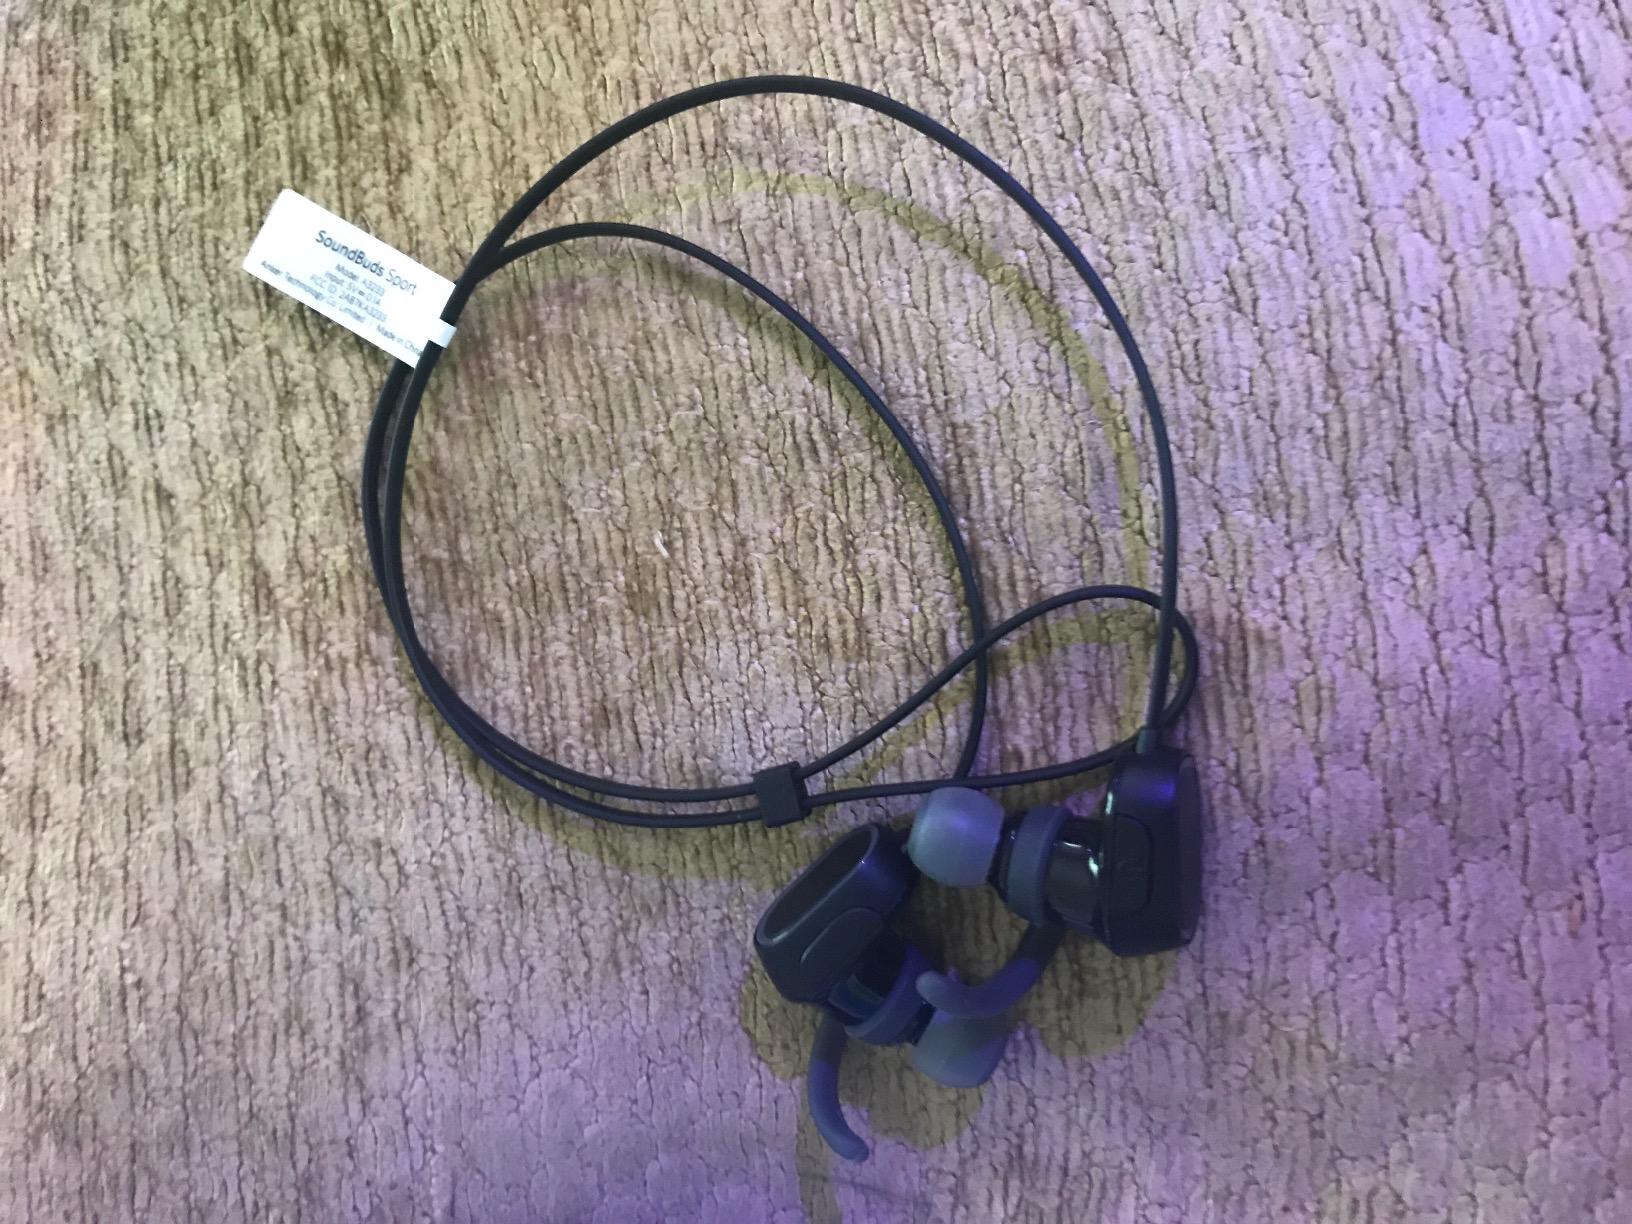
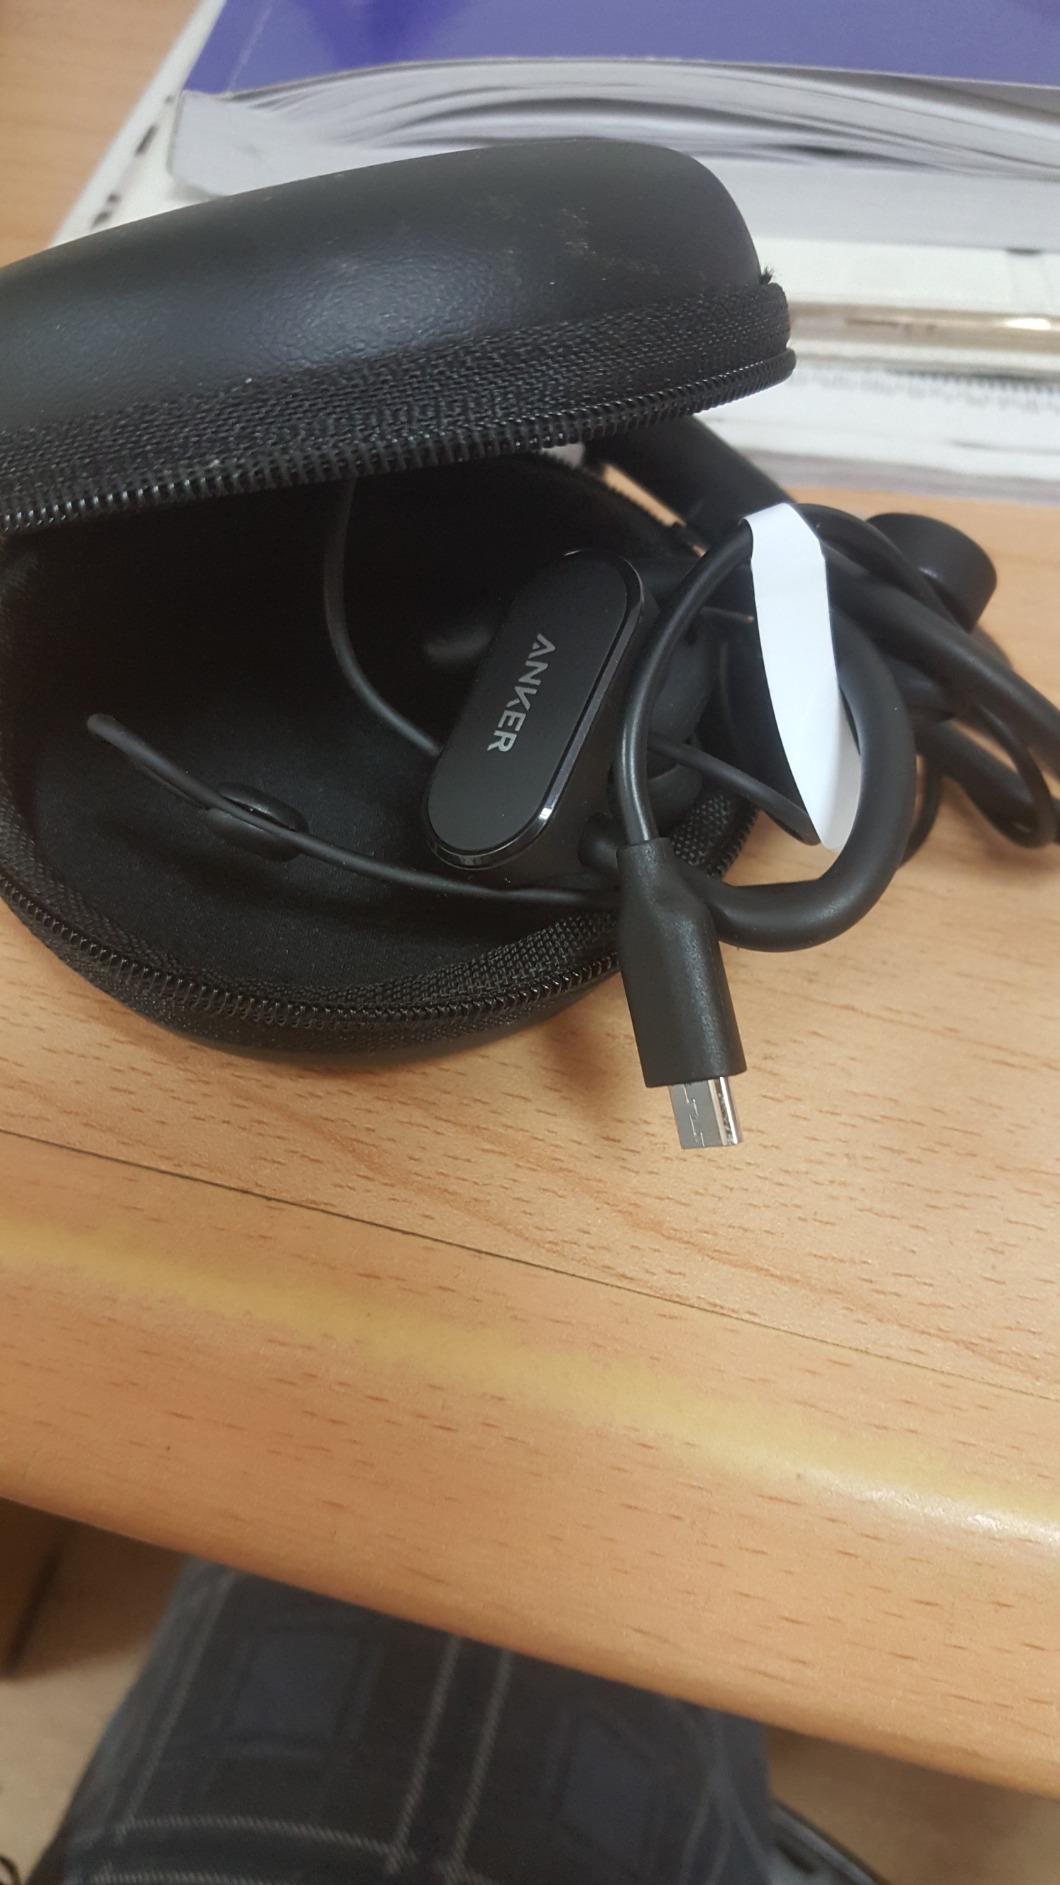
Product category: headphones
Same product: no